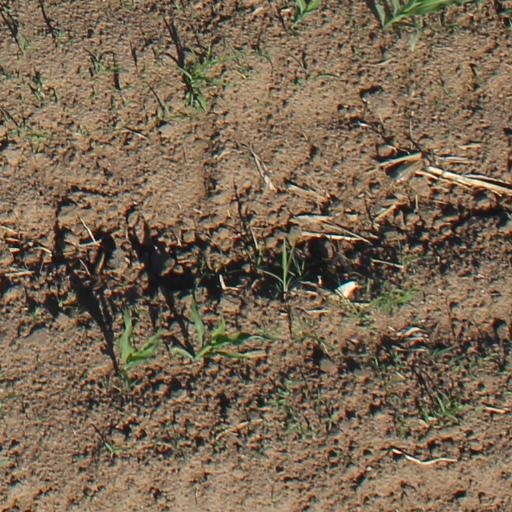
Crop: maize; corn